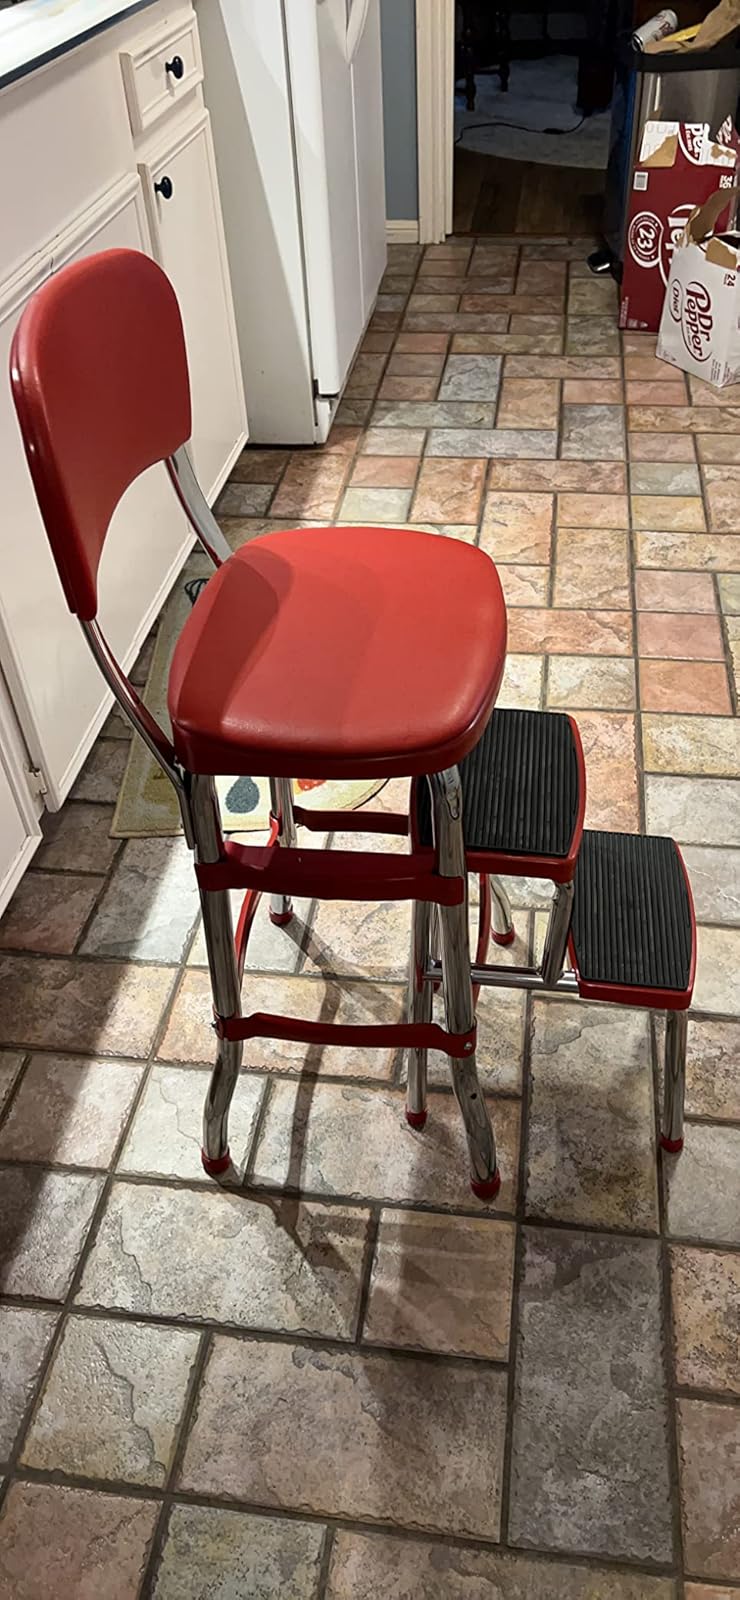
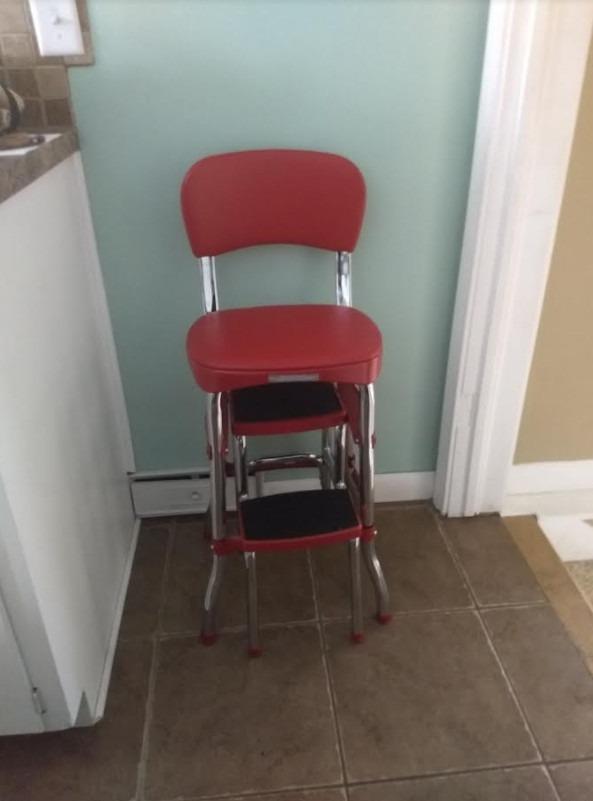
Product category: items_chair
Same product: yes